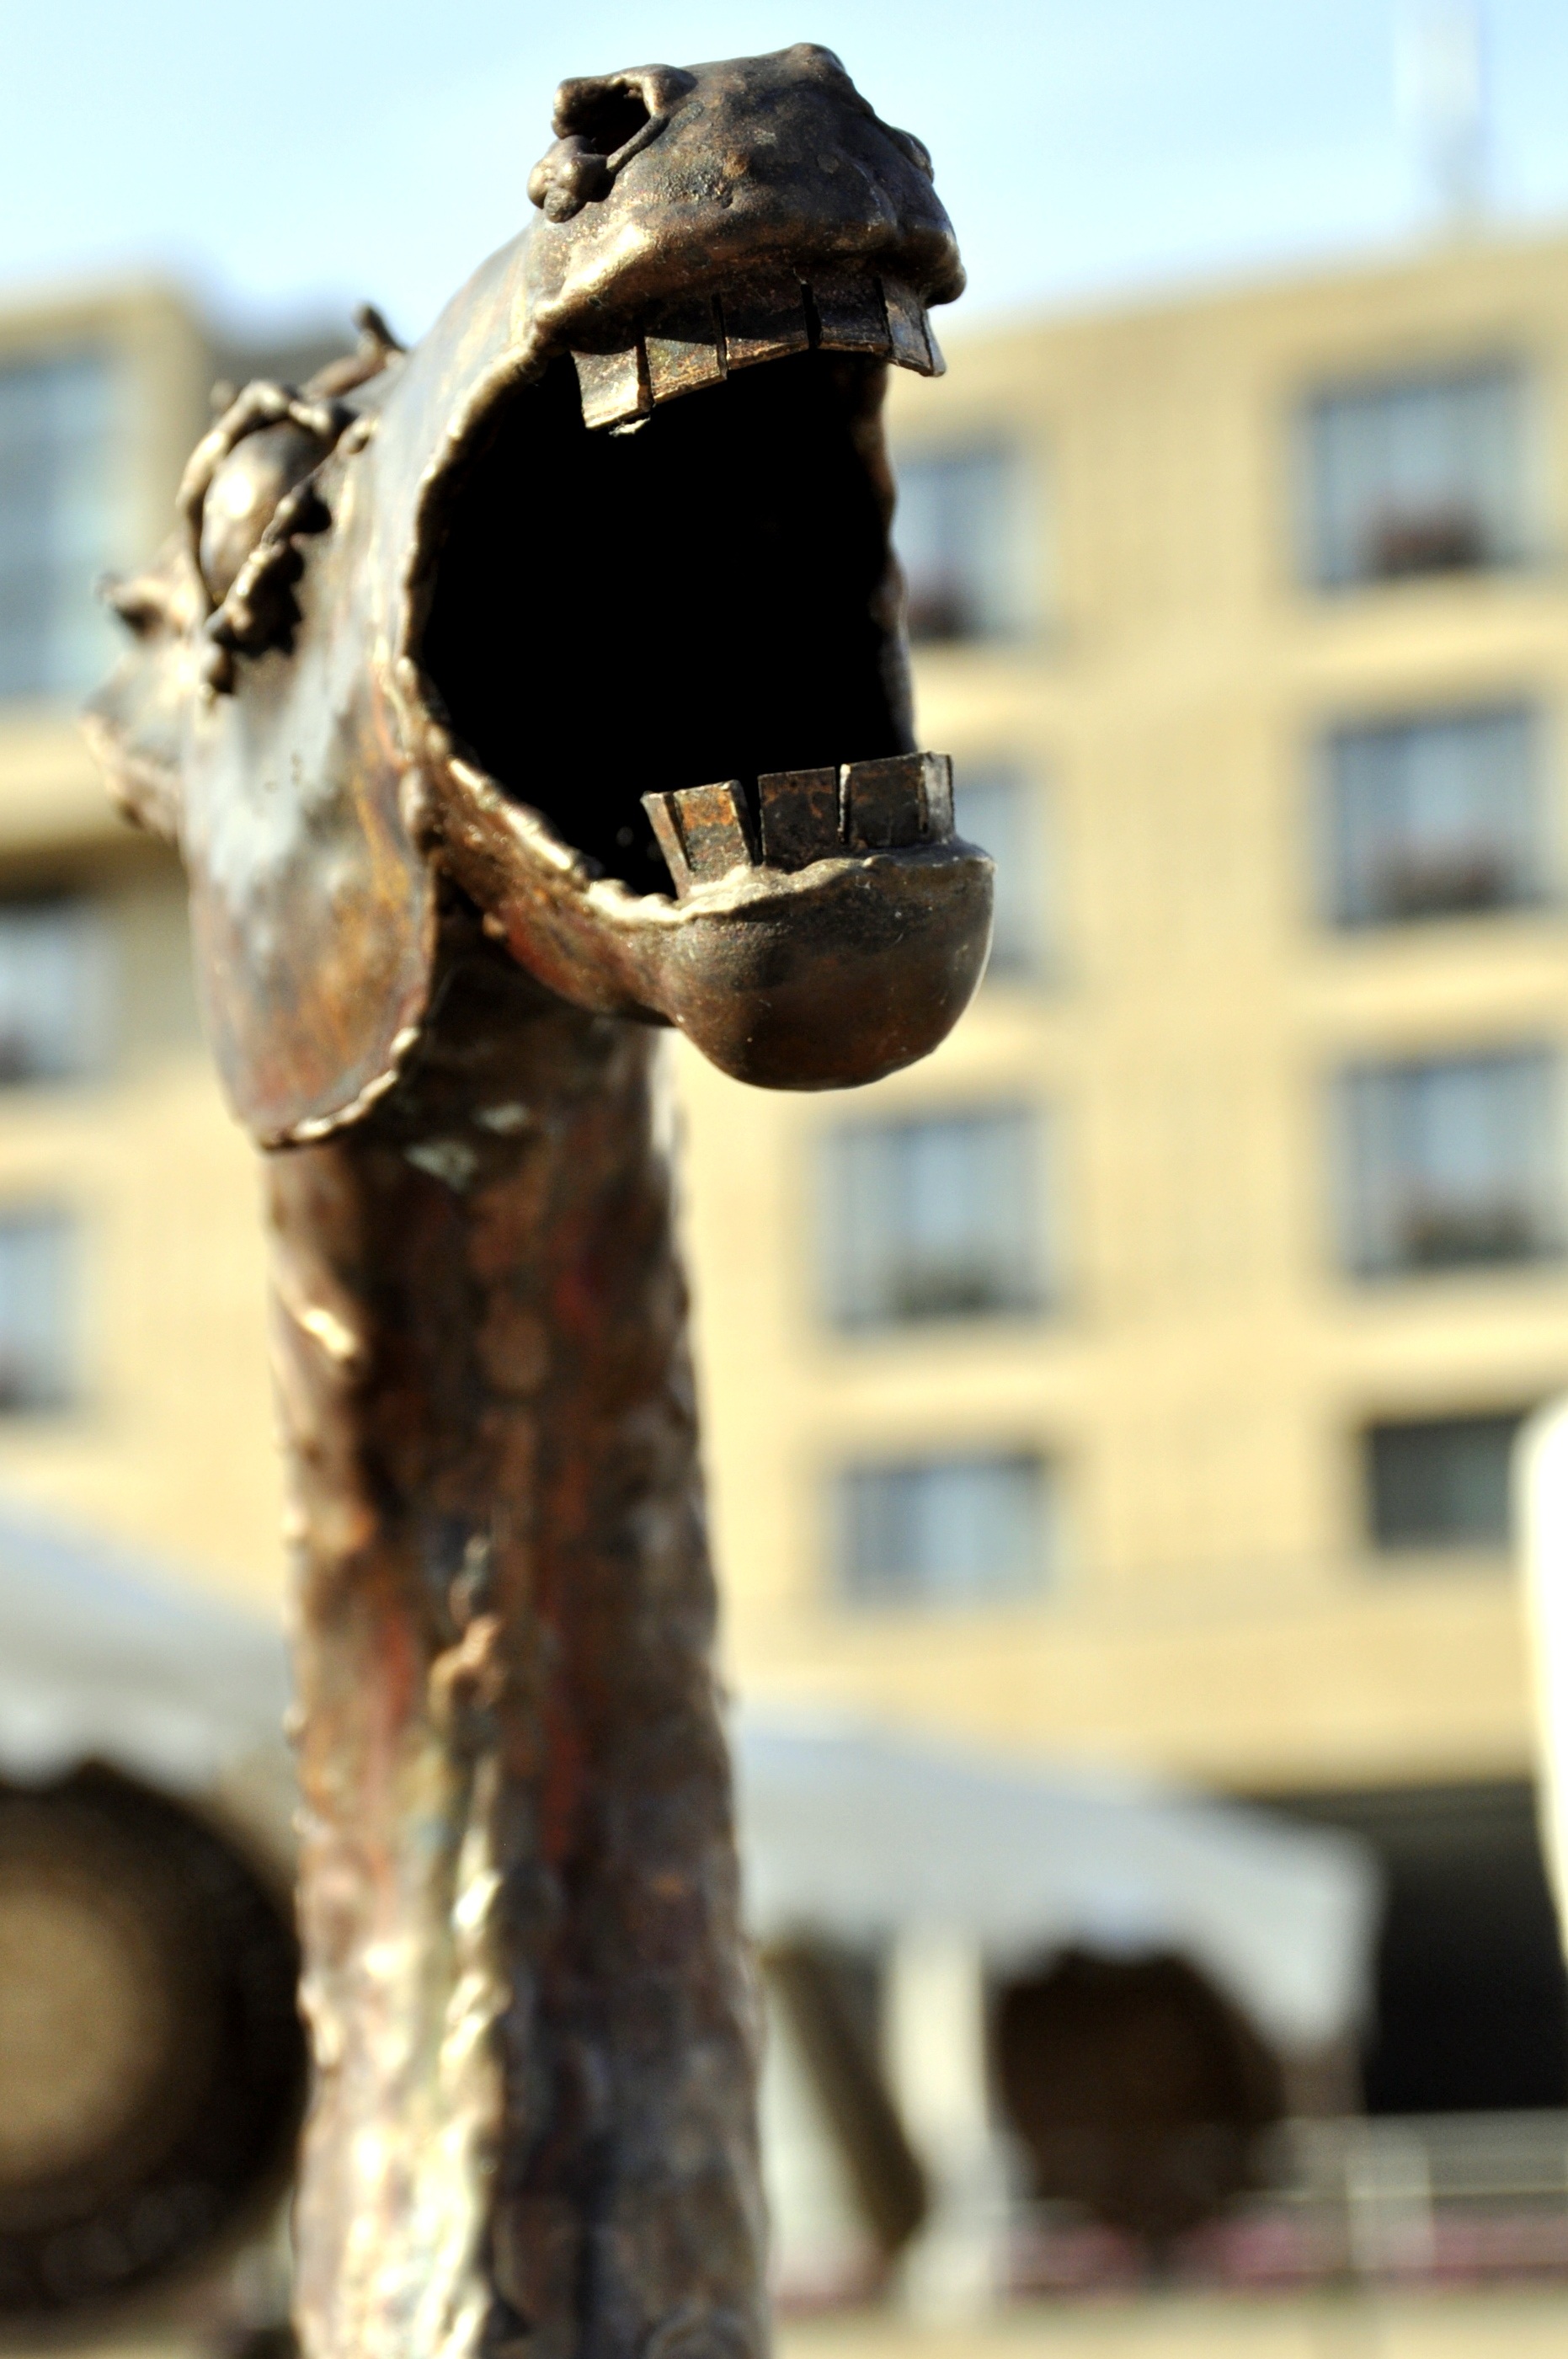
wood, statue, vehicle, horse, sculpture, art, bronze, iron, the statue of, architucture